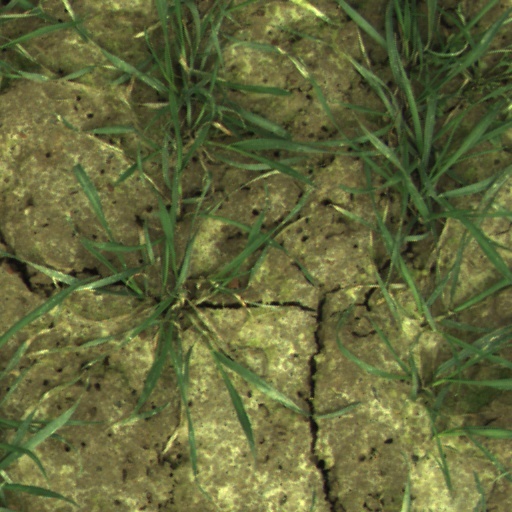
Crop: wheat